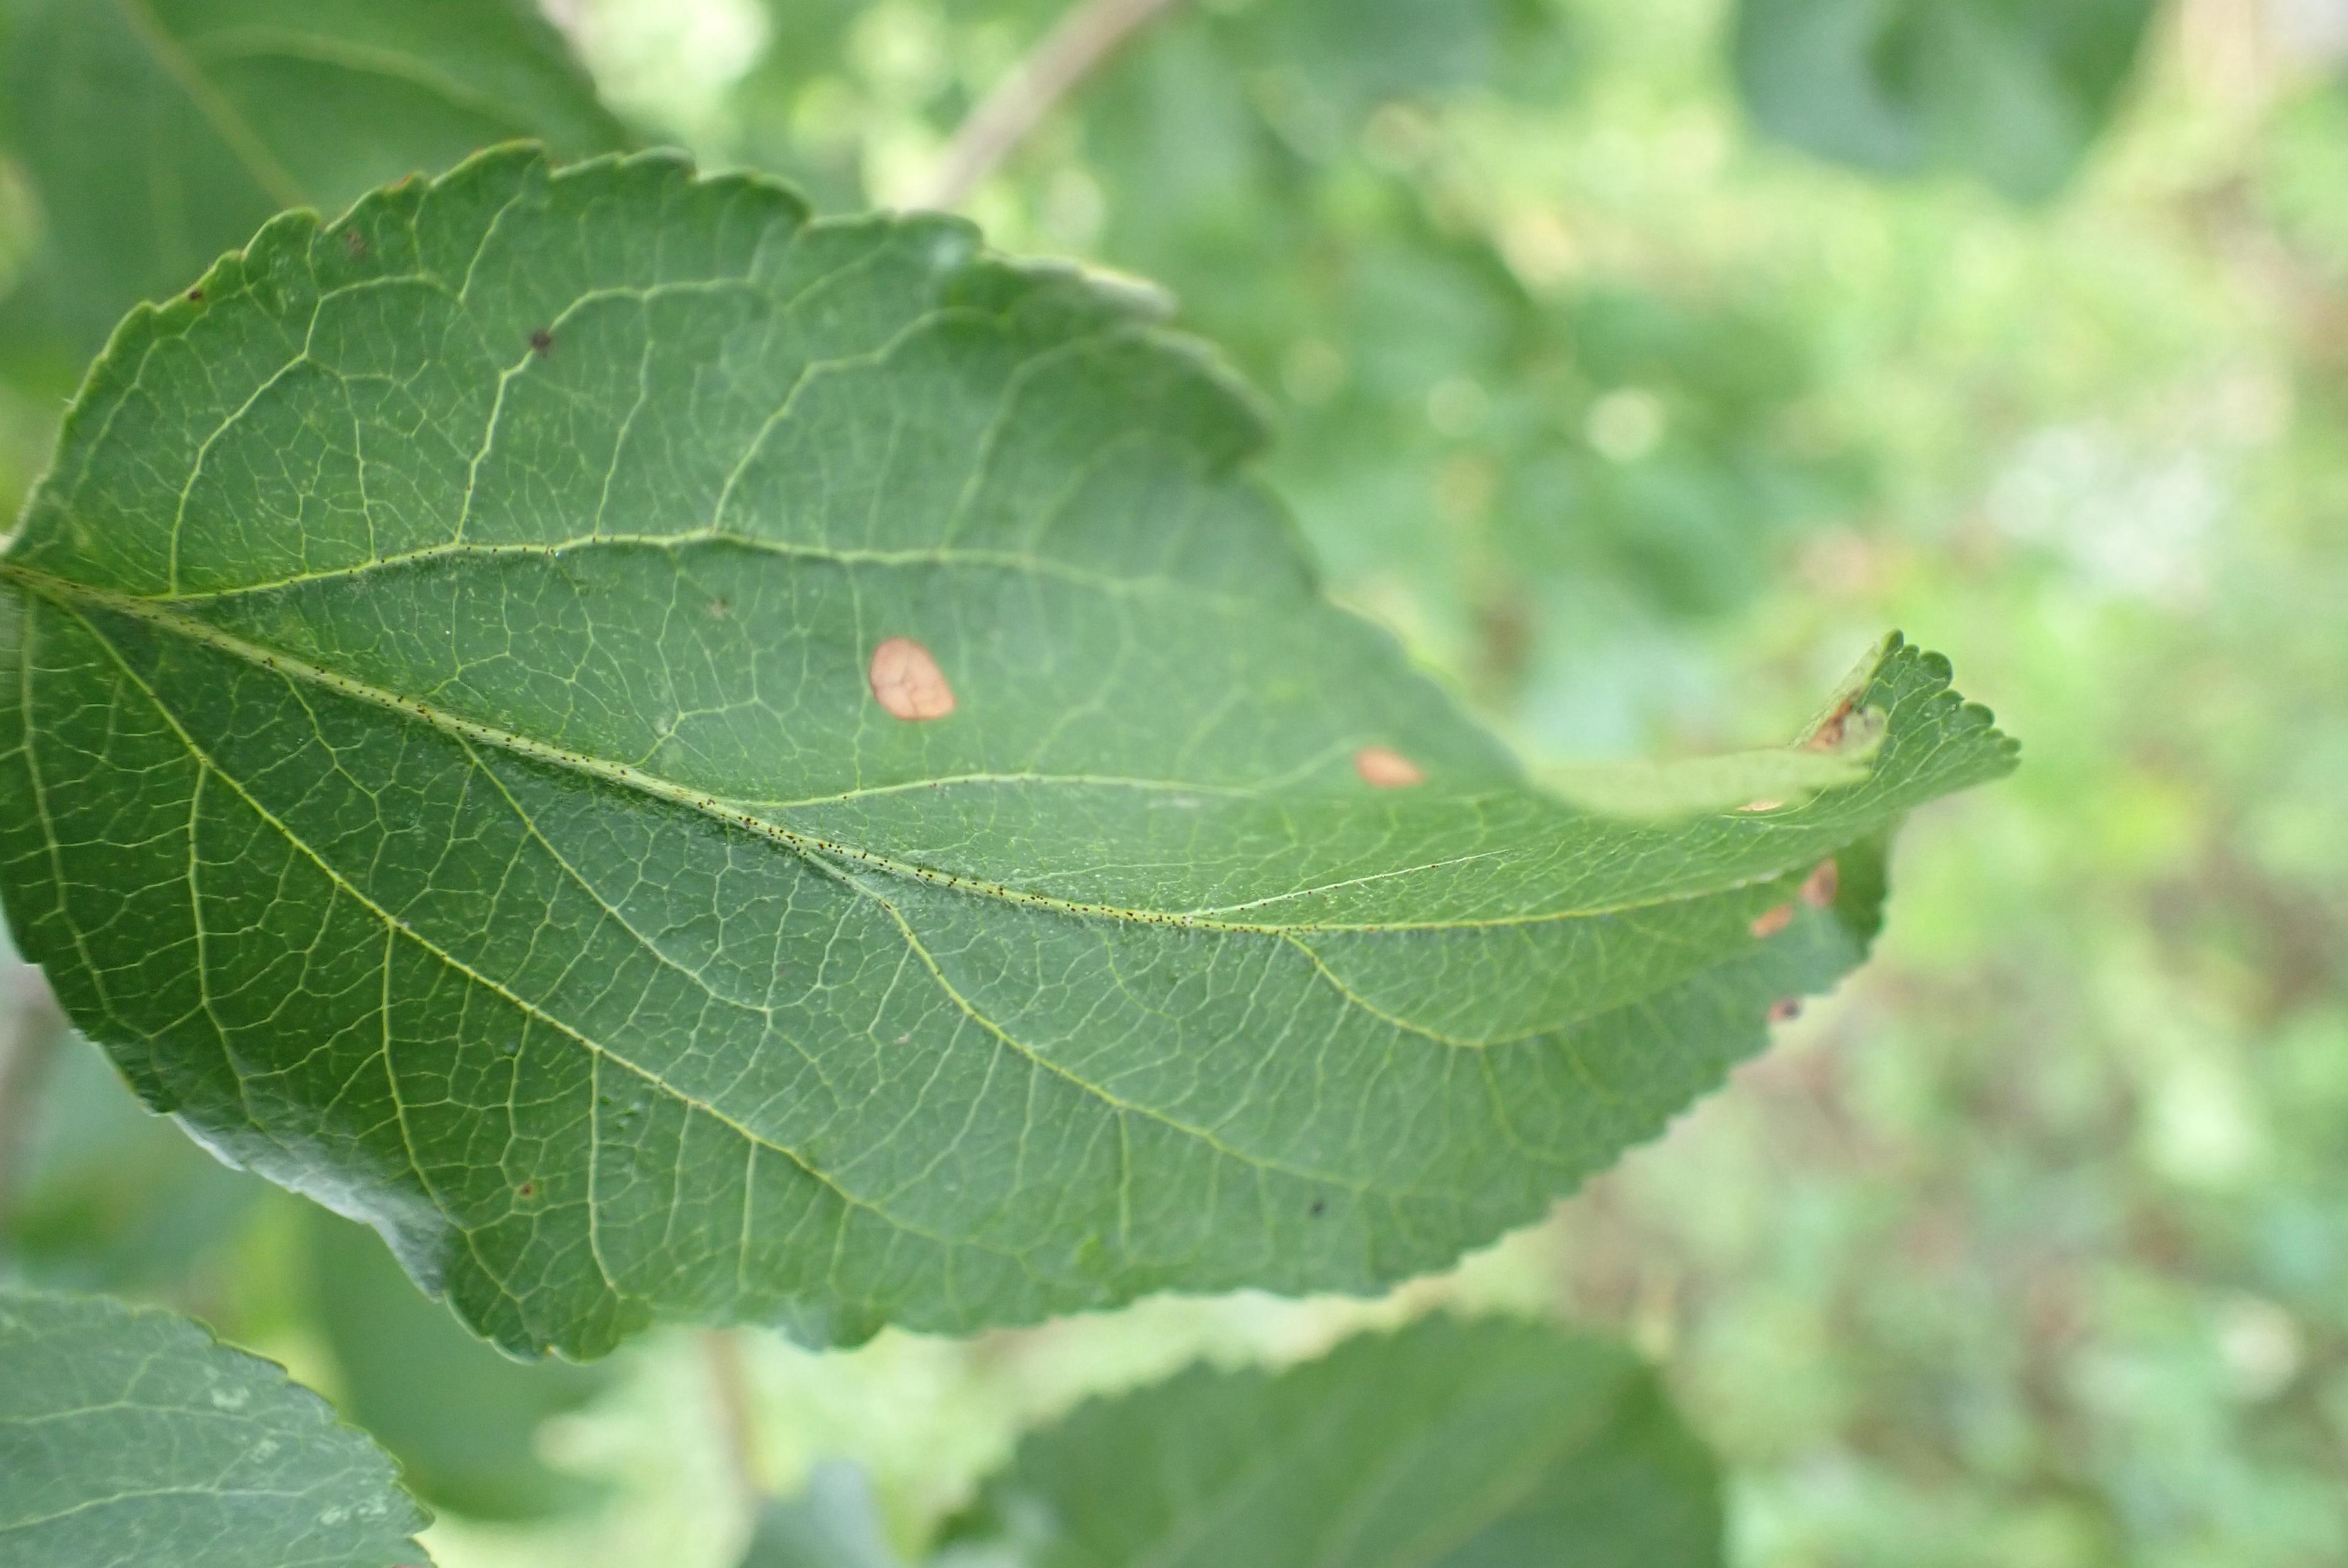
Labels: frog_eye_leaf_spot